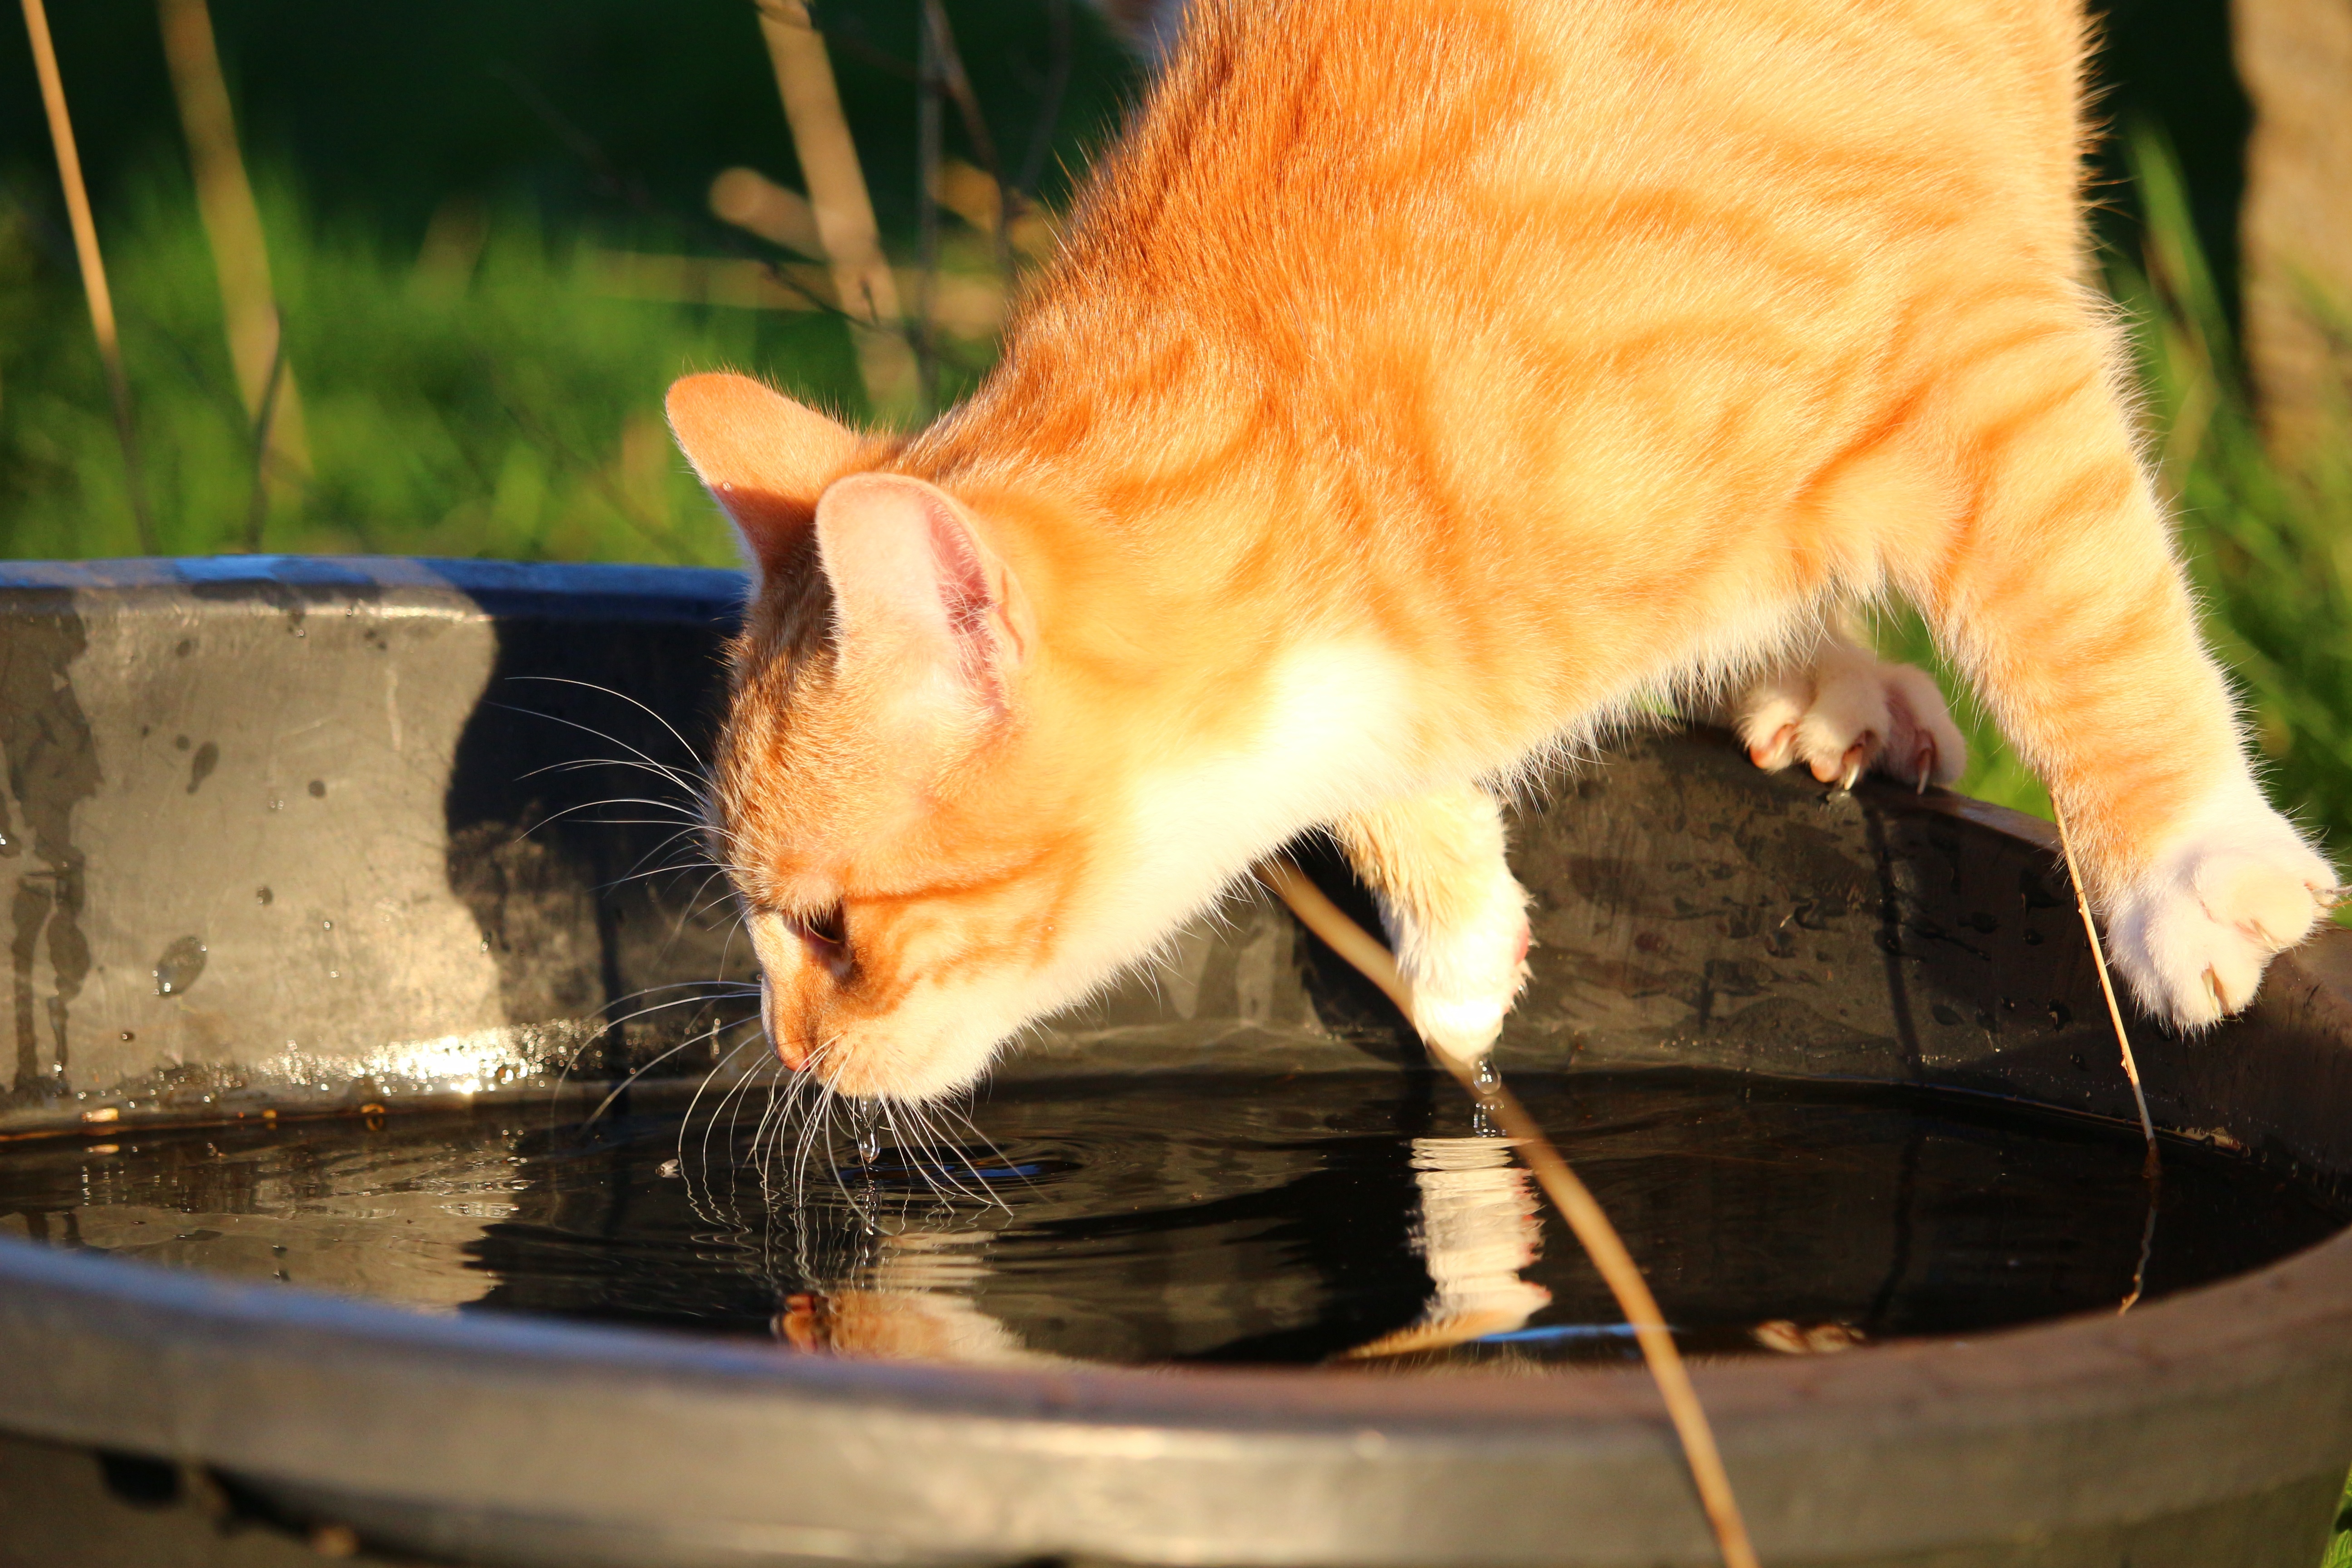
water, kitten, cat, mammal, drink, whiskers, vertebrate, tongue, mieze, mackerel, tiger cat, red mackerel tabby, red cat, small to medium sized cats, cat like mammal